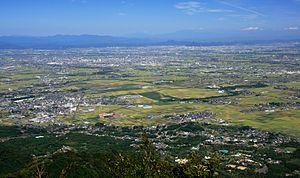
Le district de Yōrō est un district rural japonais, situé dans la préfecture de Gifu sur l'île de Honshū. Il est constitué d'un seul bourg, Yōrō.